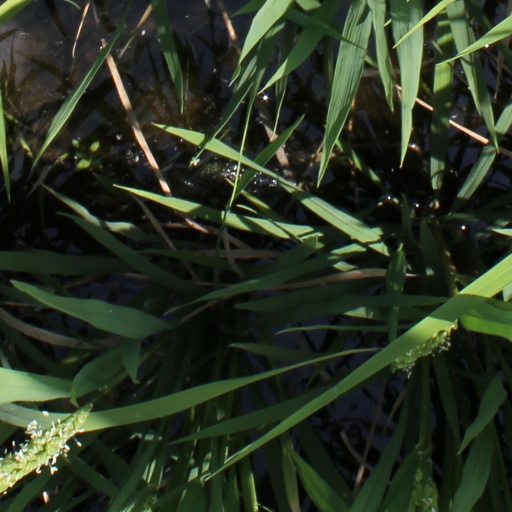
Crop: rice